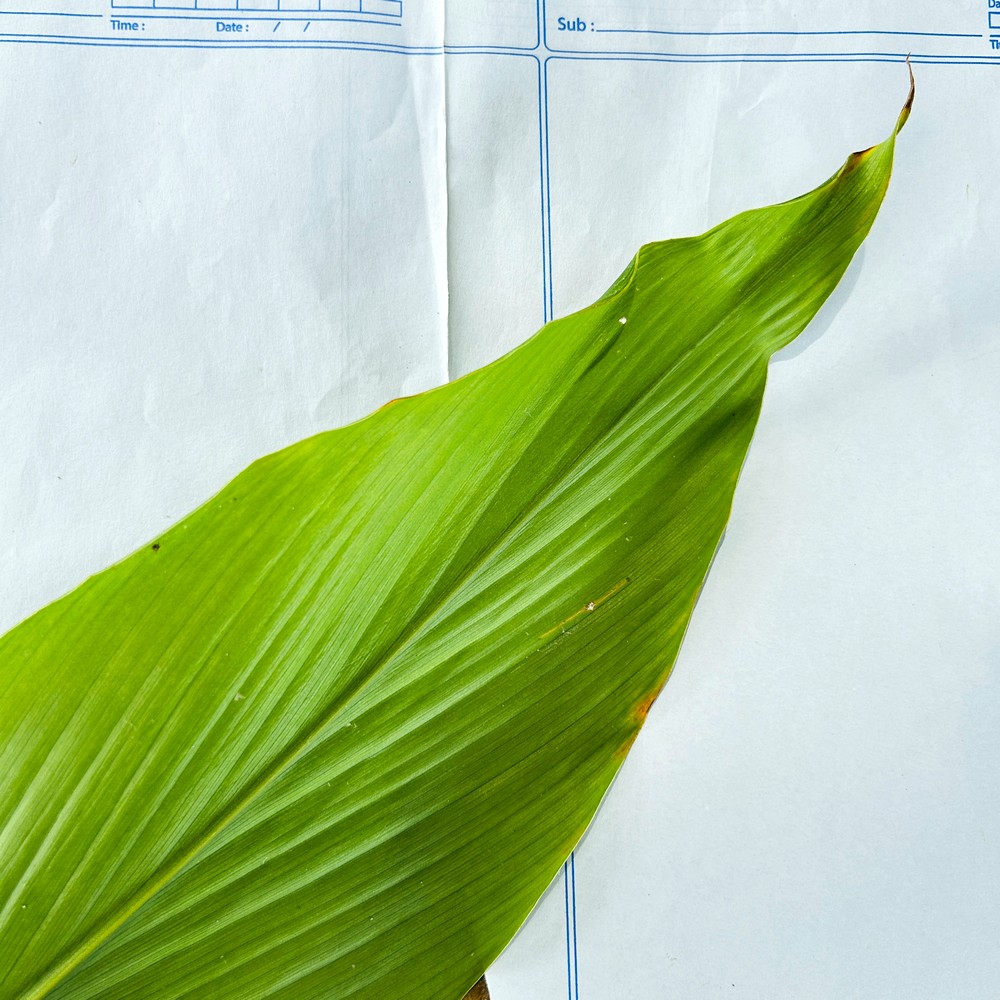
Label: Healthy Leaf